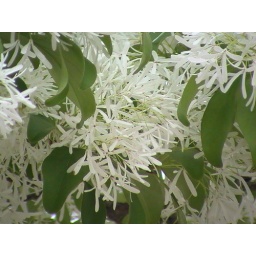
I have no idea what these trees are, but they're everywhere. They're covered in these shaggy white flowers.